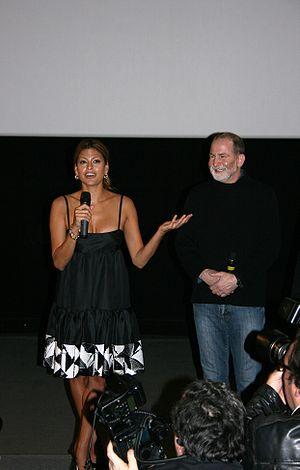
Eva Mendes et Bill Guttentag à l'avant-première de Live